Pacific Palisades, Los Angeles

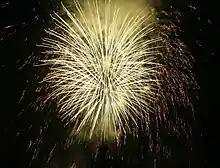
Fireworks during the 2006 Palisades Rocks The Fourth! event

Residents are zoned to Los Angeles Unified School District schools. The area is within Board District 4. As of 2017, Nick Melvoin represents the district.